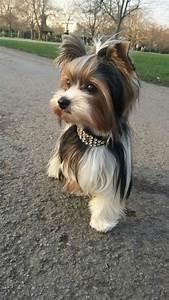
dog